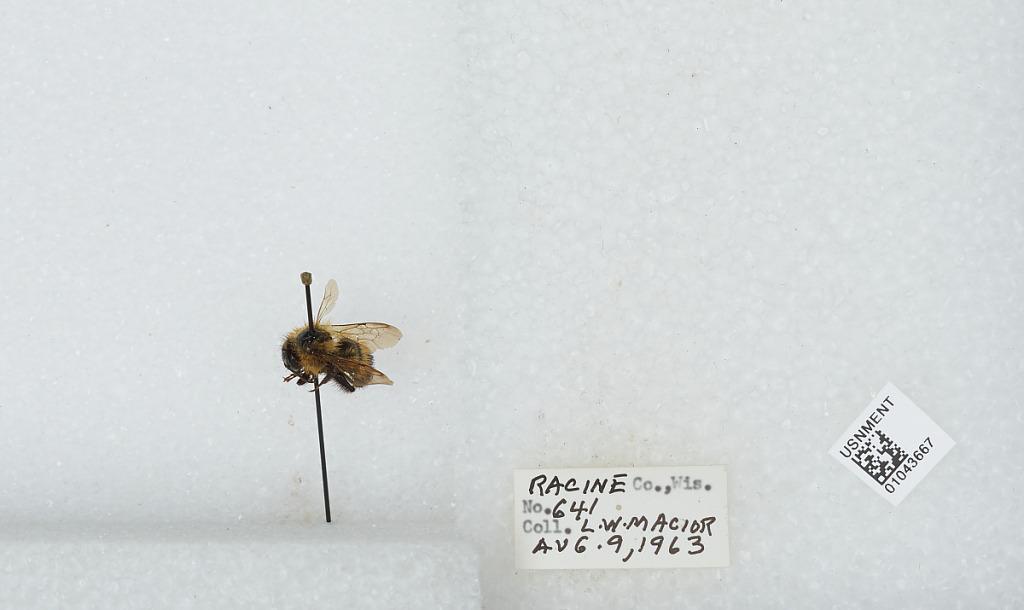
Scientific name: Bombus (Bombus) affinis Cresson
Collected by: L. Macior
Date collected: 1963-8-9
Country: United States
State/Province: Wisconsin
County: Racine
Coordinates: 42.78, -87.76